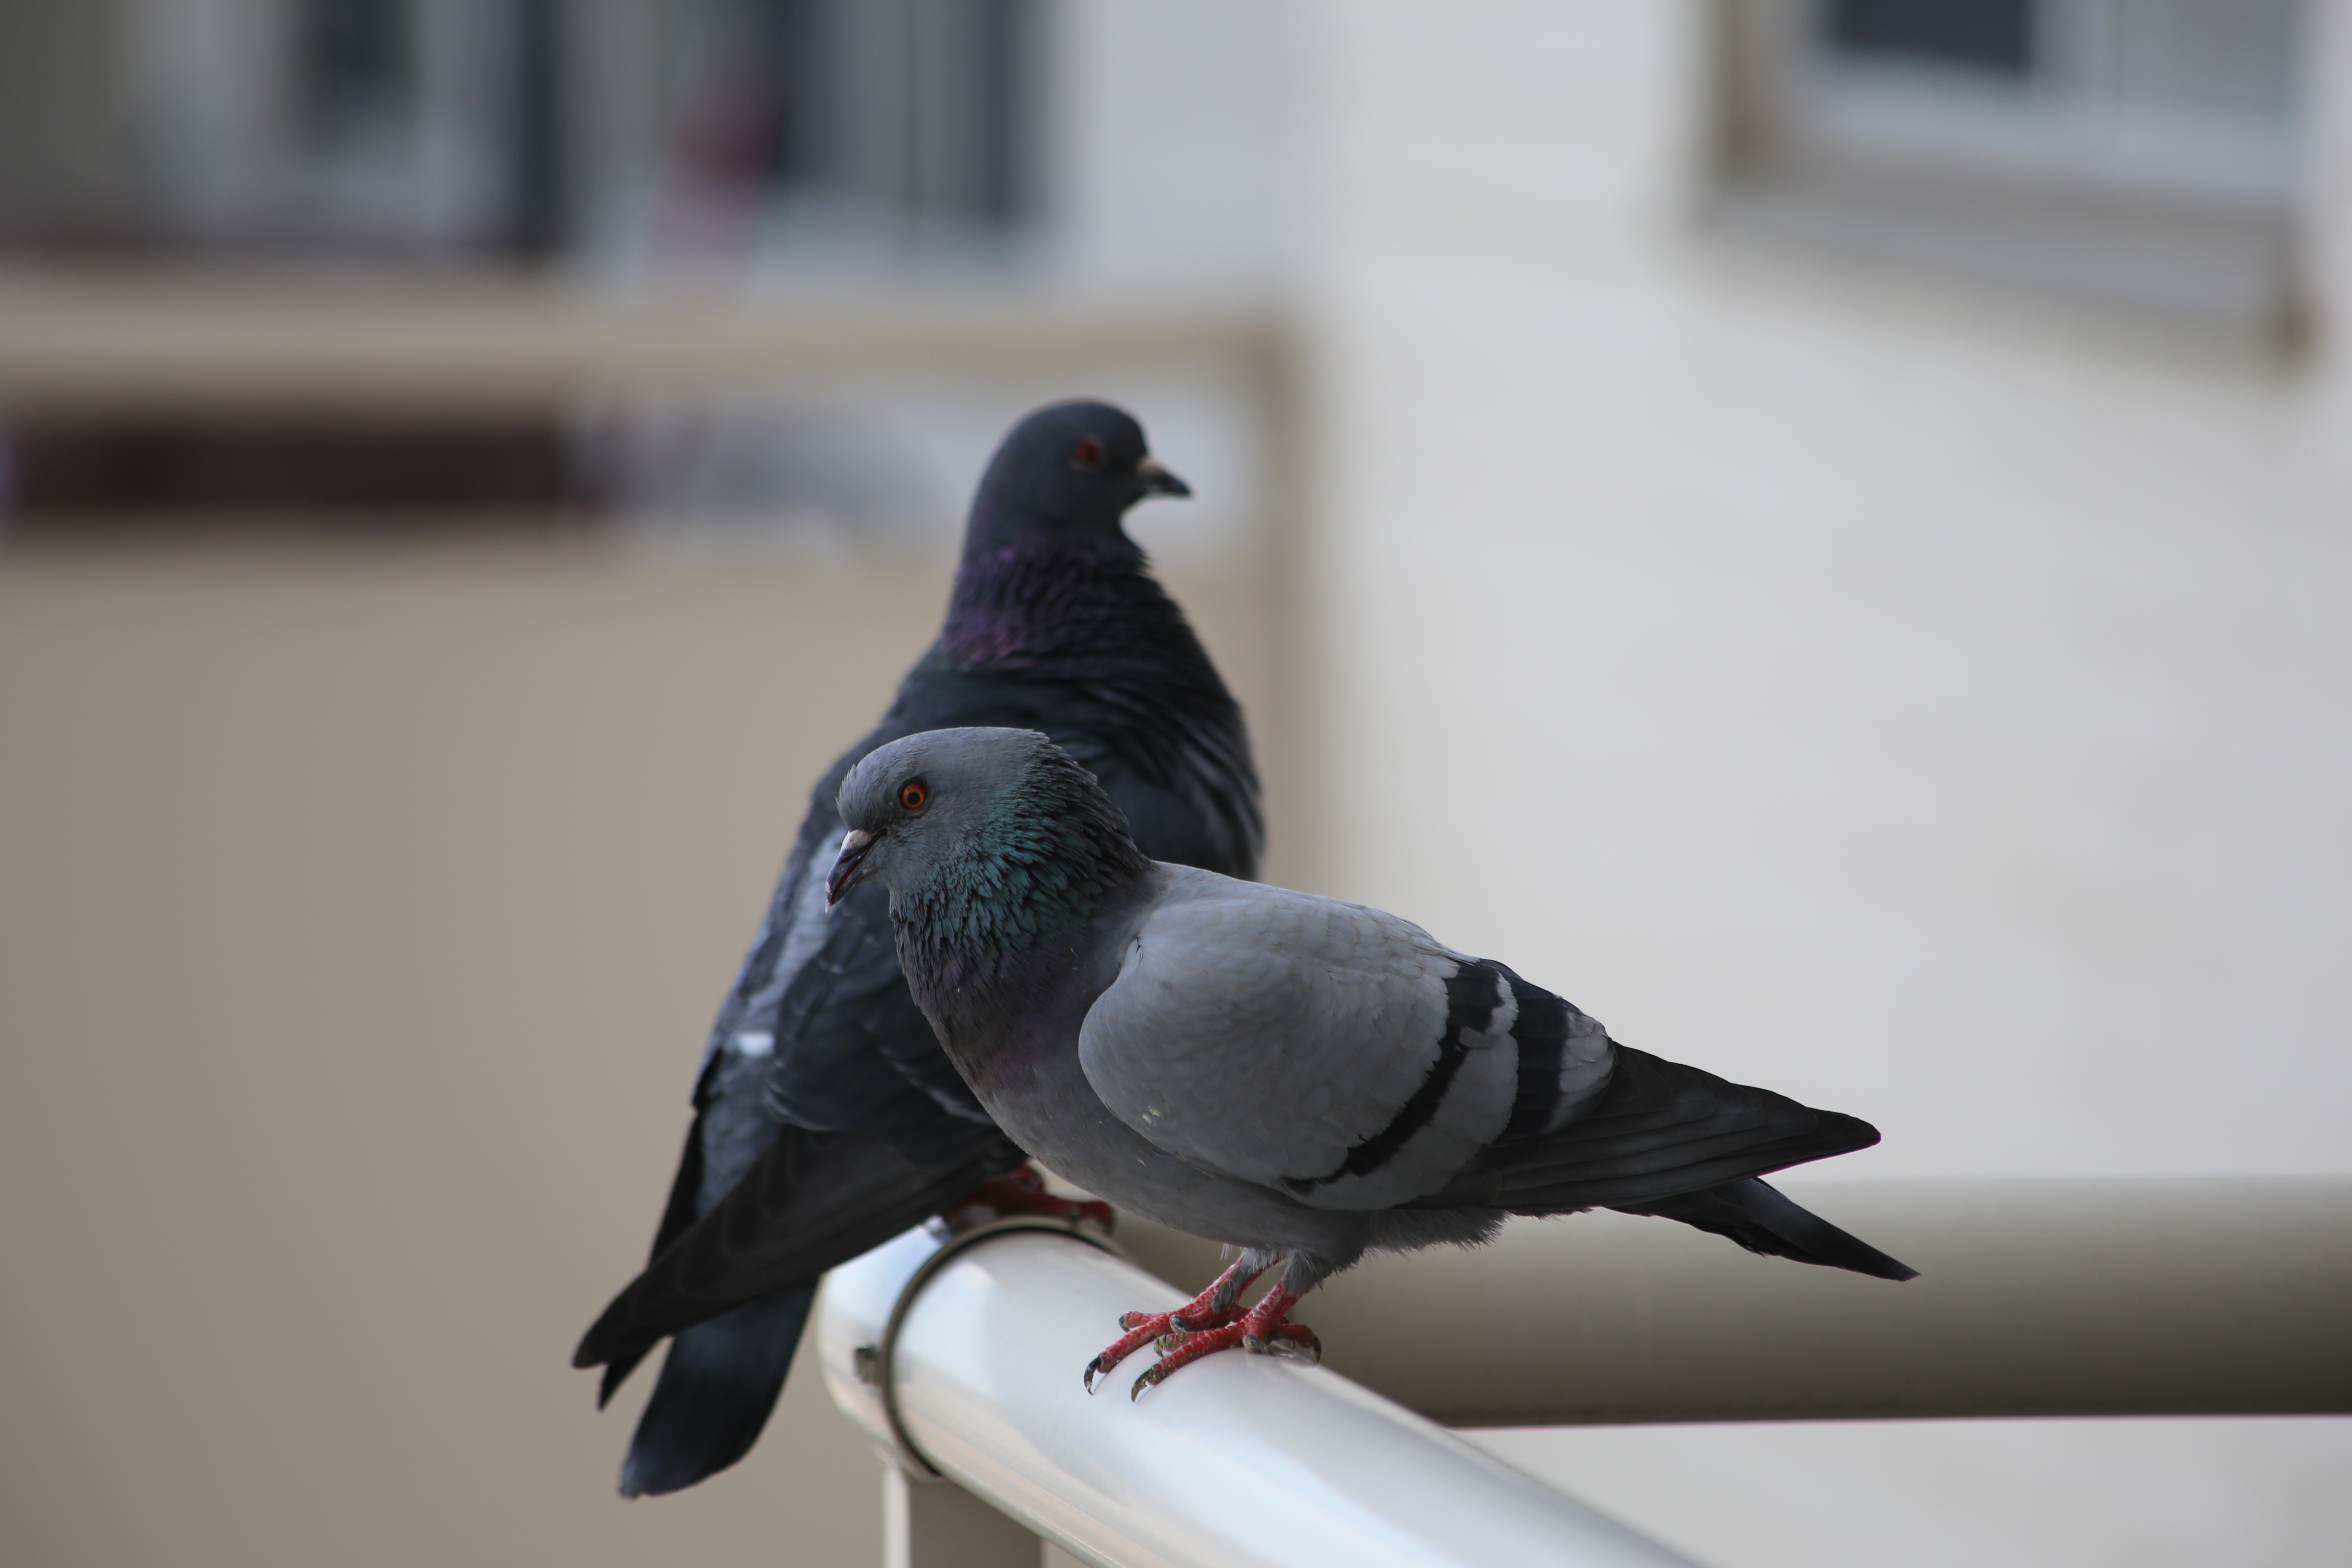
bird, pigeons and doves, rock dove, stock dove, beak, feather, leg, wing, tail